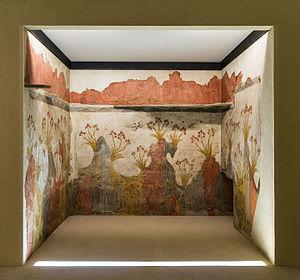
La ""Fresque du Printemps"" d'Akrotiri. C'est la seule peinture murale trouvée in situ dans l'île de Santorin. Elle couvrait les trois murs d'une même pièce, et fut protégée par les projections de cendres lors de l'éruption de Santorin (ancienne île). National Archaeological Museum of Athens
Akrotiri est un emplacement de fouilles archéologiques au sud de l'île grecque de Santorin. En 1967, l'archéologue Spyridon Marinatos a découvert une ville appartenant à la civilisation des Cyclades, avec une forte influence minoenne. En plein épanouissement, la ville a été enfouie par une éruption volcanique analogue à celle qui enfouit les villes d'Herculanum et de Pompéi. C'est ainsi qu'elle a été conservée pendant plus de 3 500 ans. L'excellent état de conservation des bâtiments et de leurs magnifiques fresques permet d'avoir un aperçu de l'histoire sociale, économique et culturelle de l'âge du bronze dans la mer Égée.
Le musée national archéologique d’Athènes est le principal musée archéologique de Grèce. Il dépend directement du Directorat général des antiquités rattaché au ministère grec de la Culture. Il est dirigé par Georgios Kakavas. Il possède l’une des plus vastes collections d’antiquités grecques au monde. Il abrite plus de 20 000 objets datant de la préhistoire à la fin de l'Antiquité venus de l'ensemble de la Grèce.